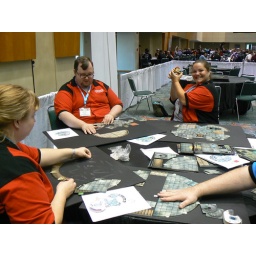
Checking over the maps for the Ultimate Delve. I wore an attractive red shirt too.